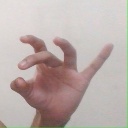
अक्षर: ओ